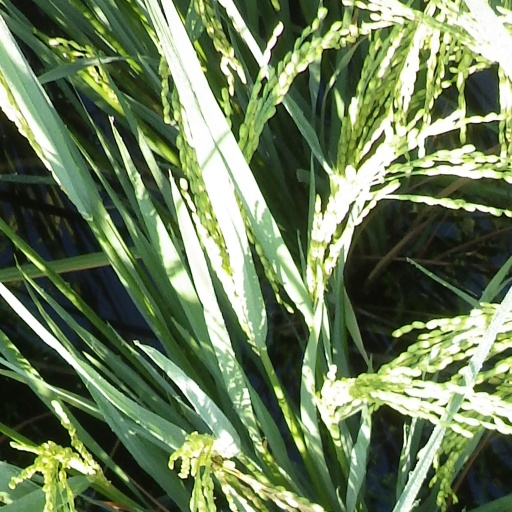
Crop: rice